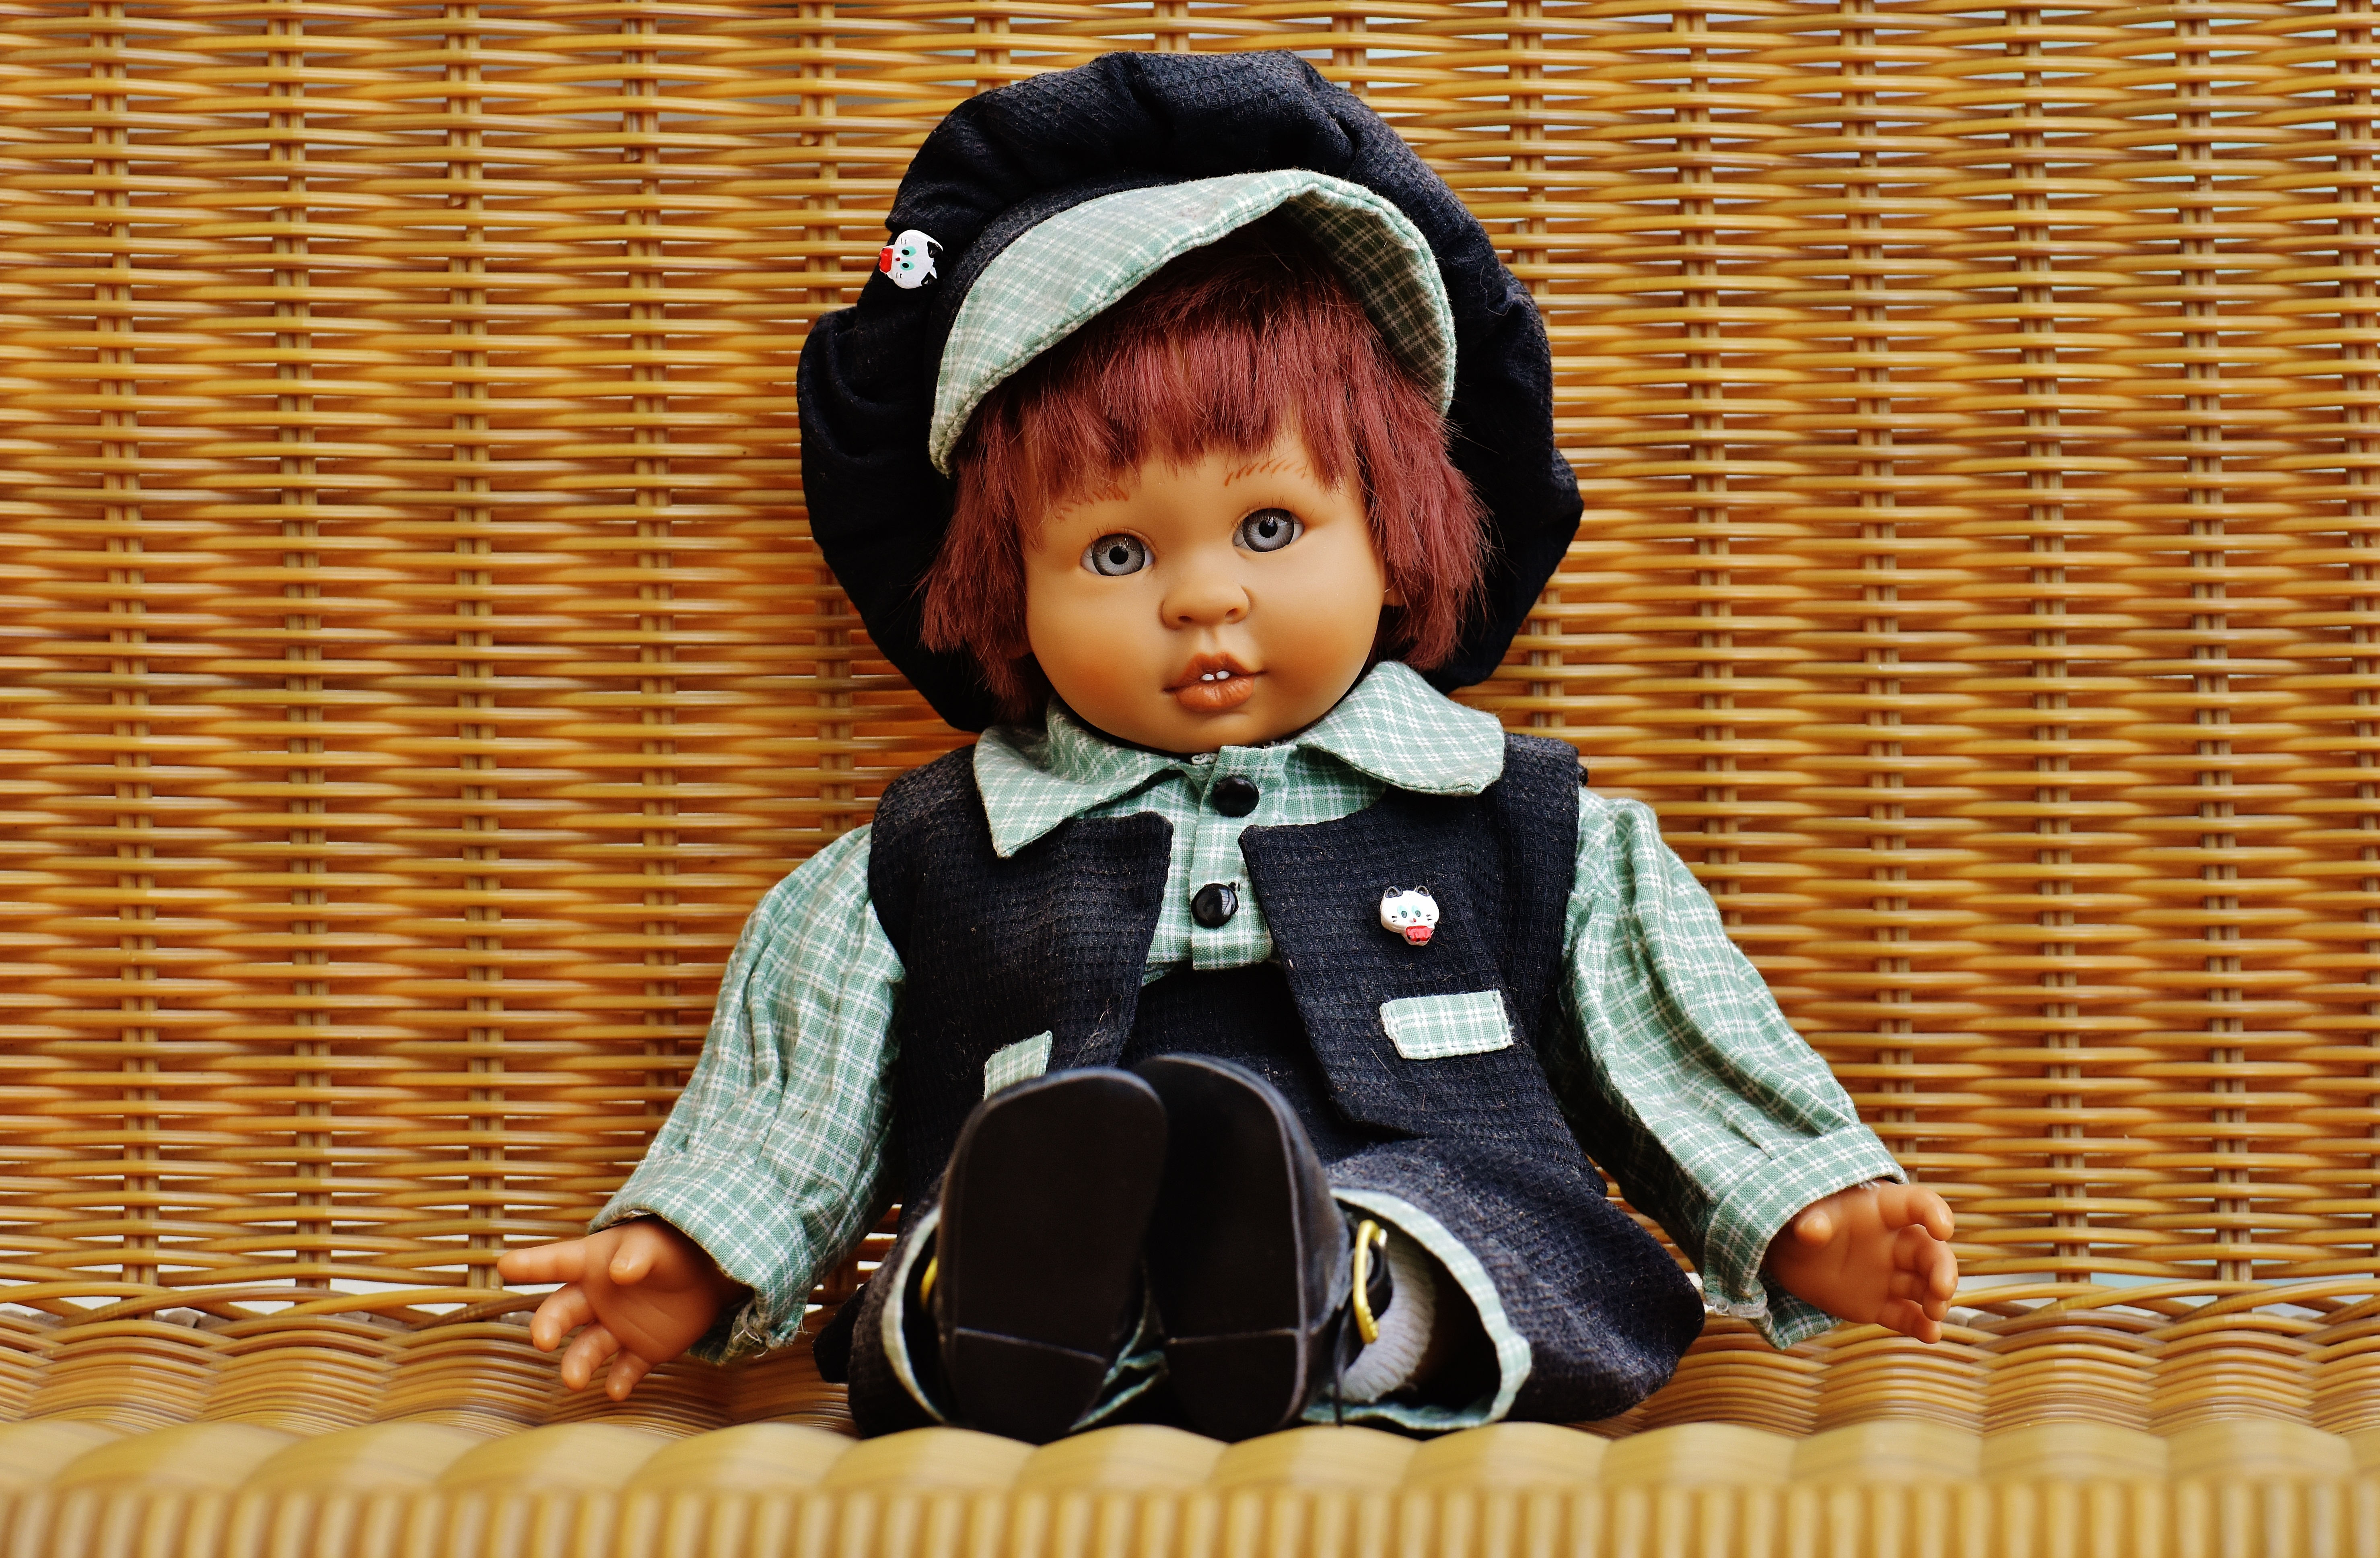
people, girl, sweet, cute, child, toy, doll, children, toddler, toys, funny, human positions